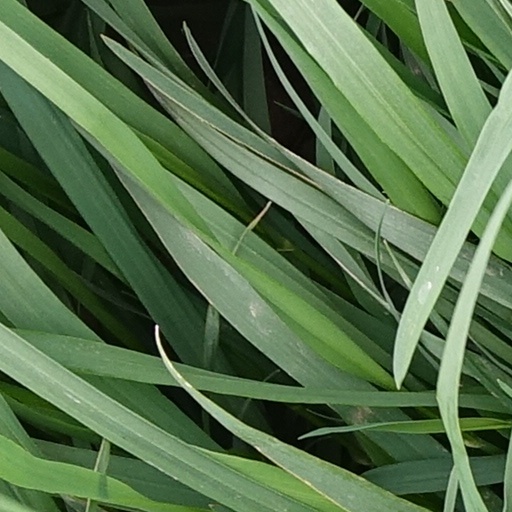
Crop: wheat